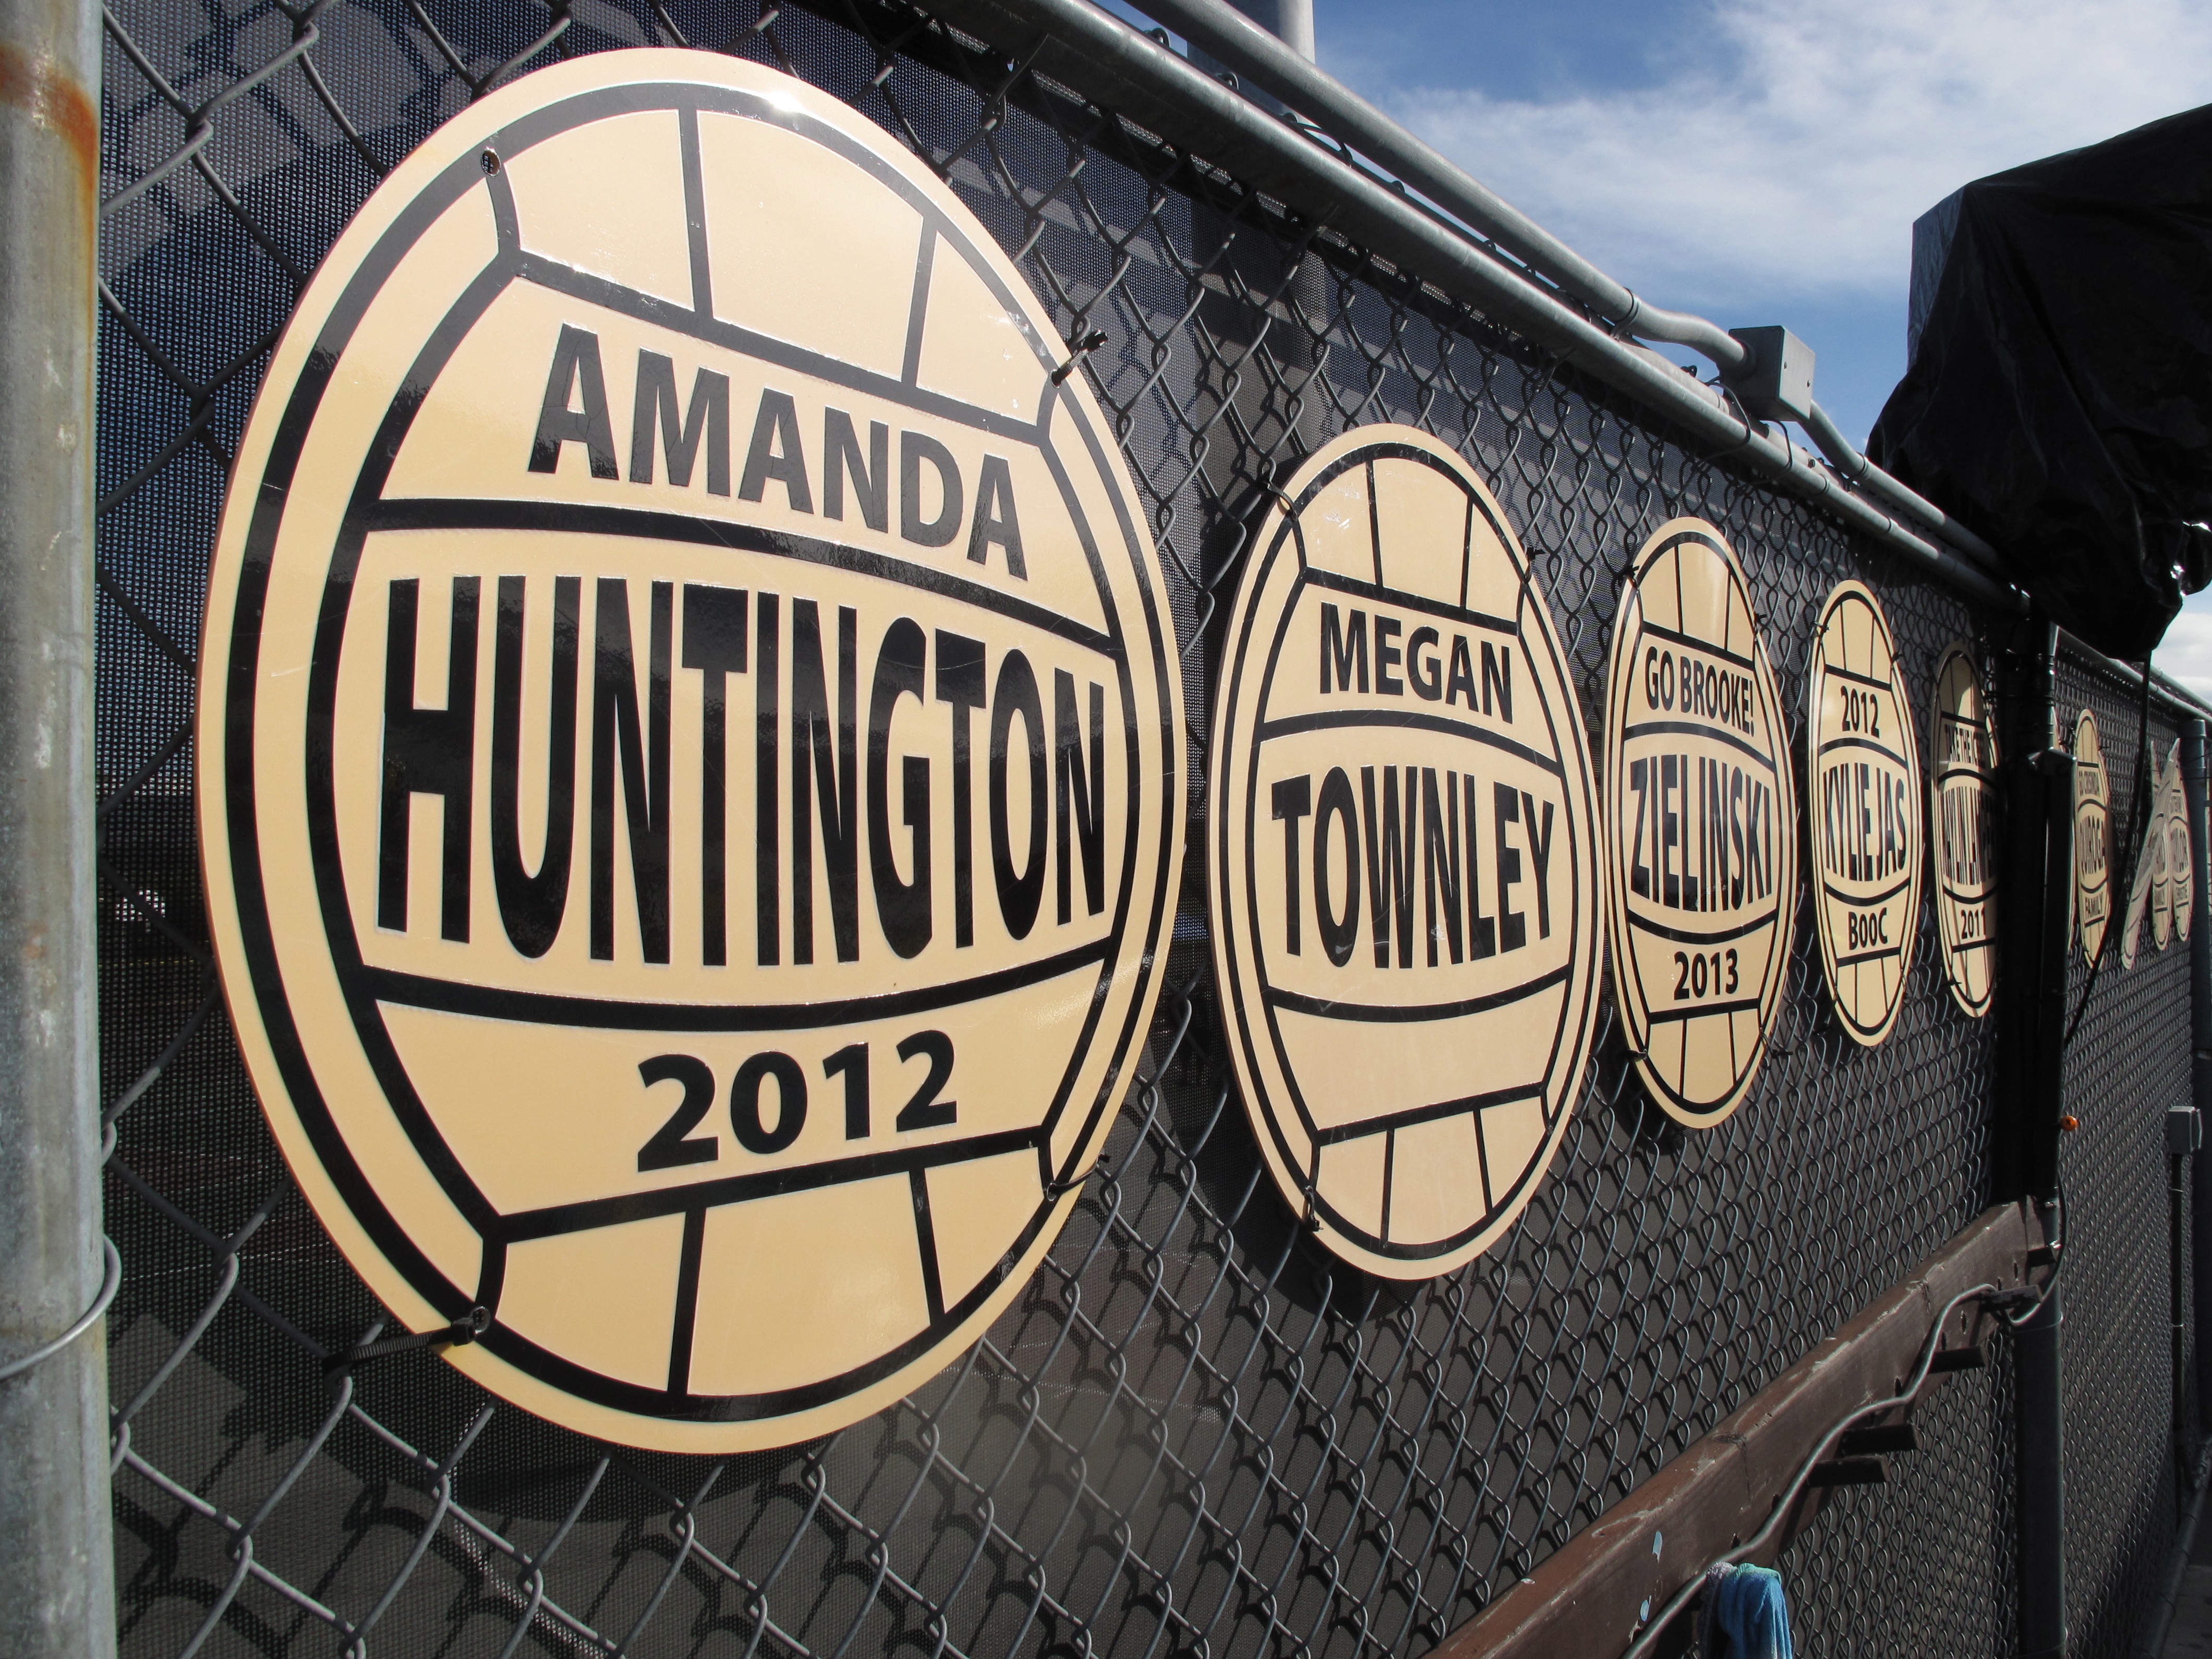
sign, art, police, awards, medallions, wall signage